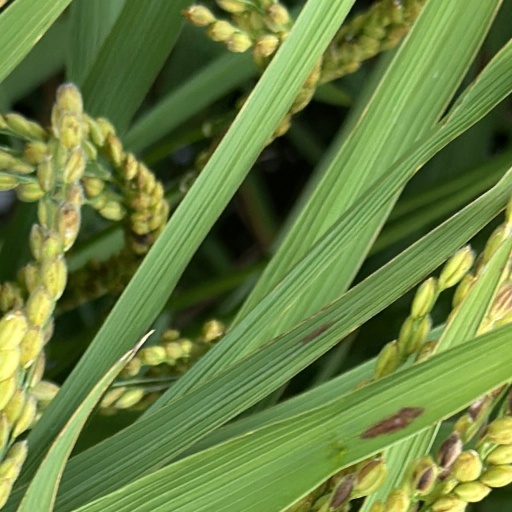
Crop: rice